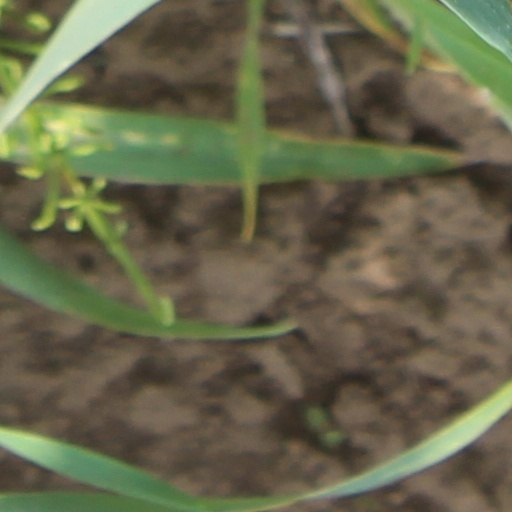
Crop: wheat